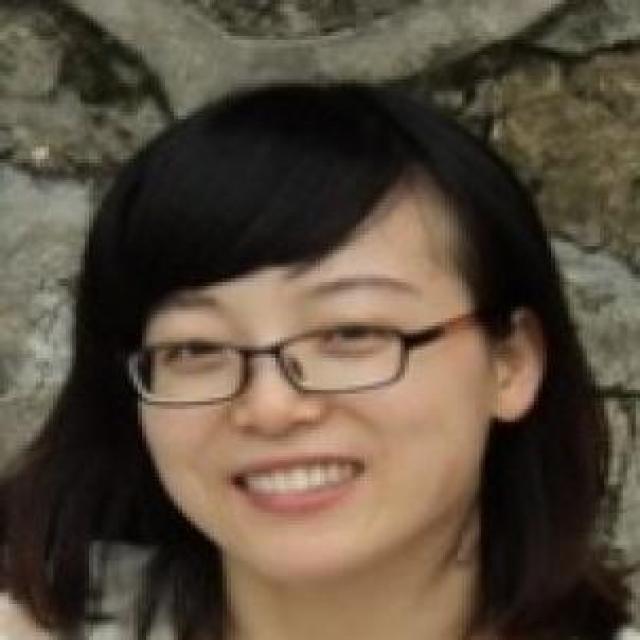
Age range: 21-44